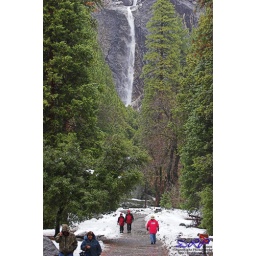
Photo taken 1/27/08 in Yosemite National ParkThe guy in the red coat walking towards the falls is my buddy, Chuck